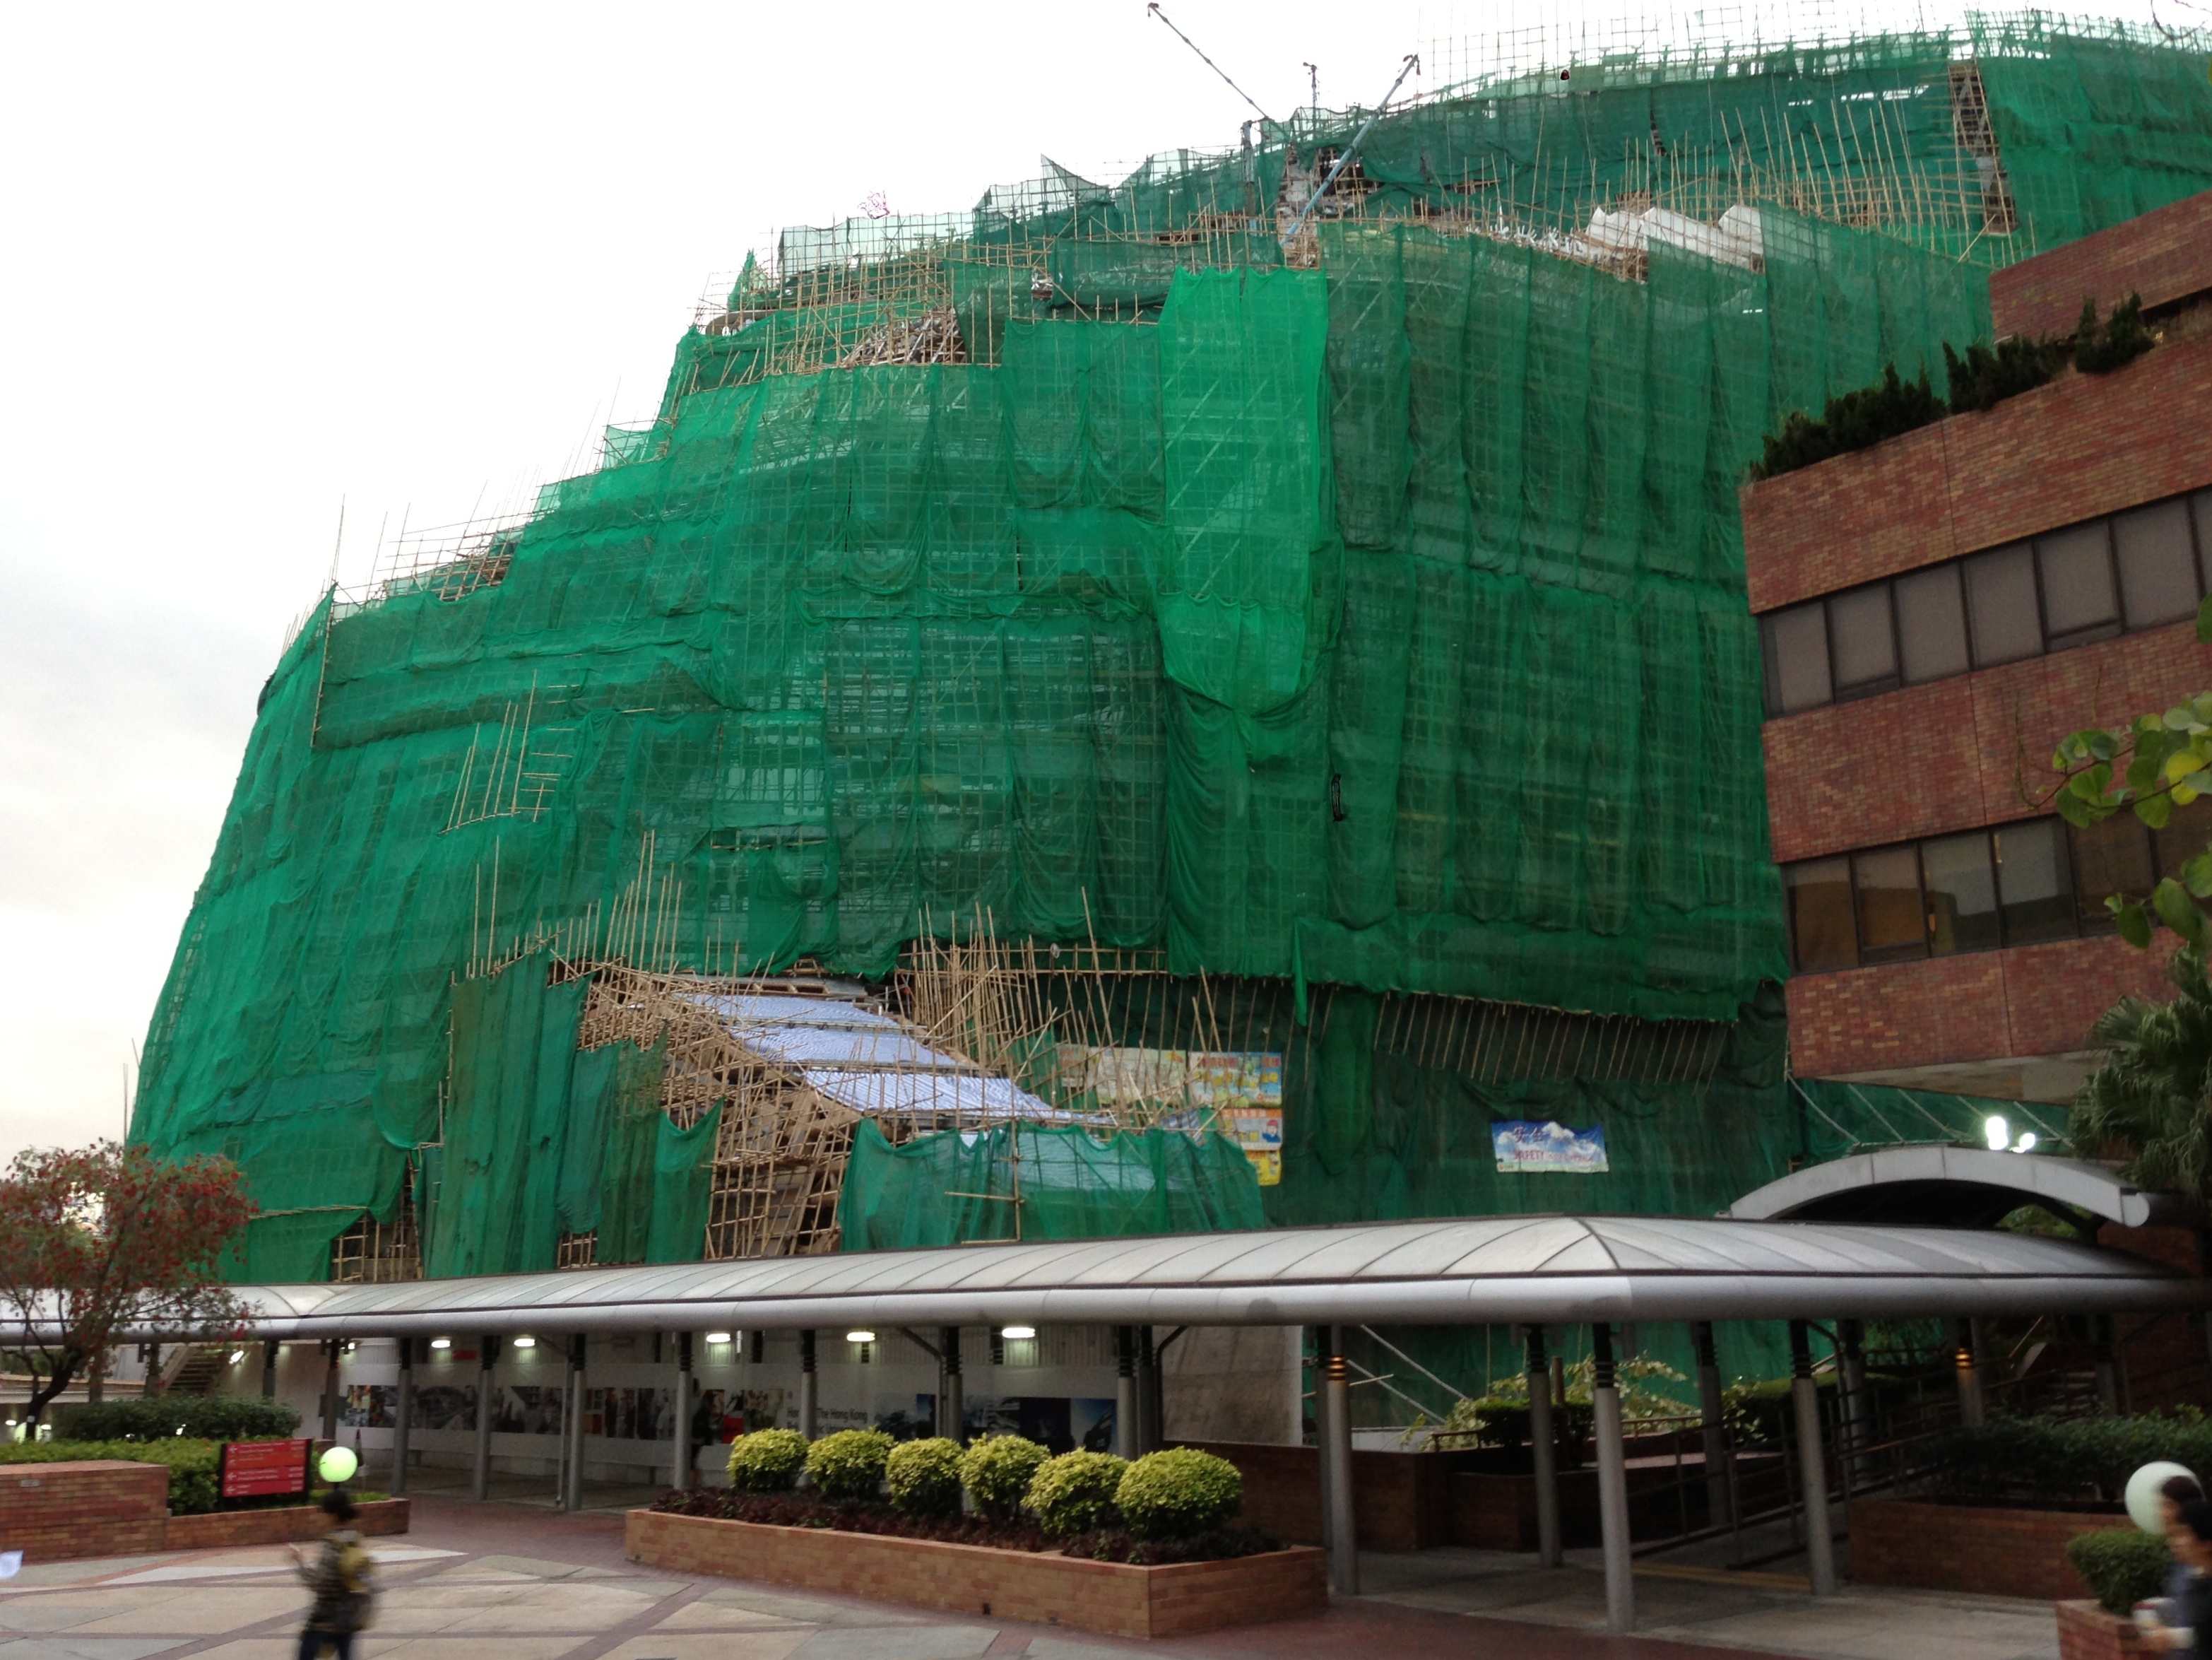
architecture, building, landmark, stadium